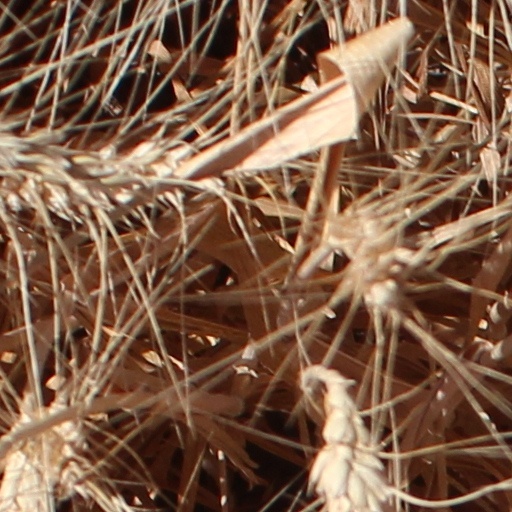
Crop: wheat